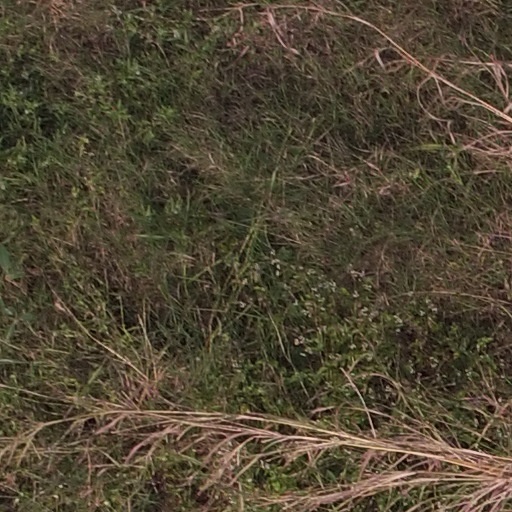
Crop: maize; corn